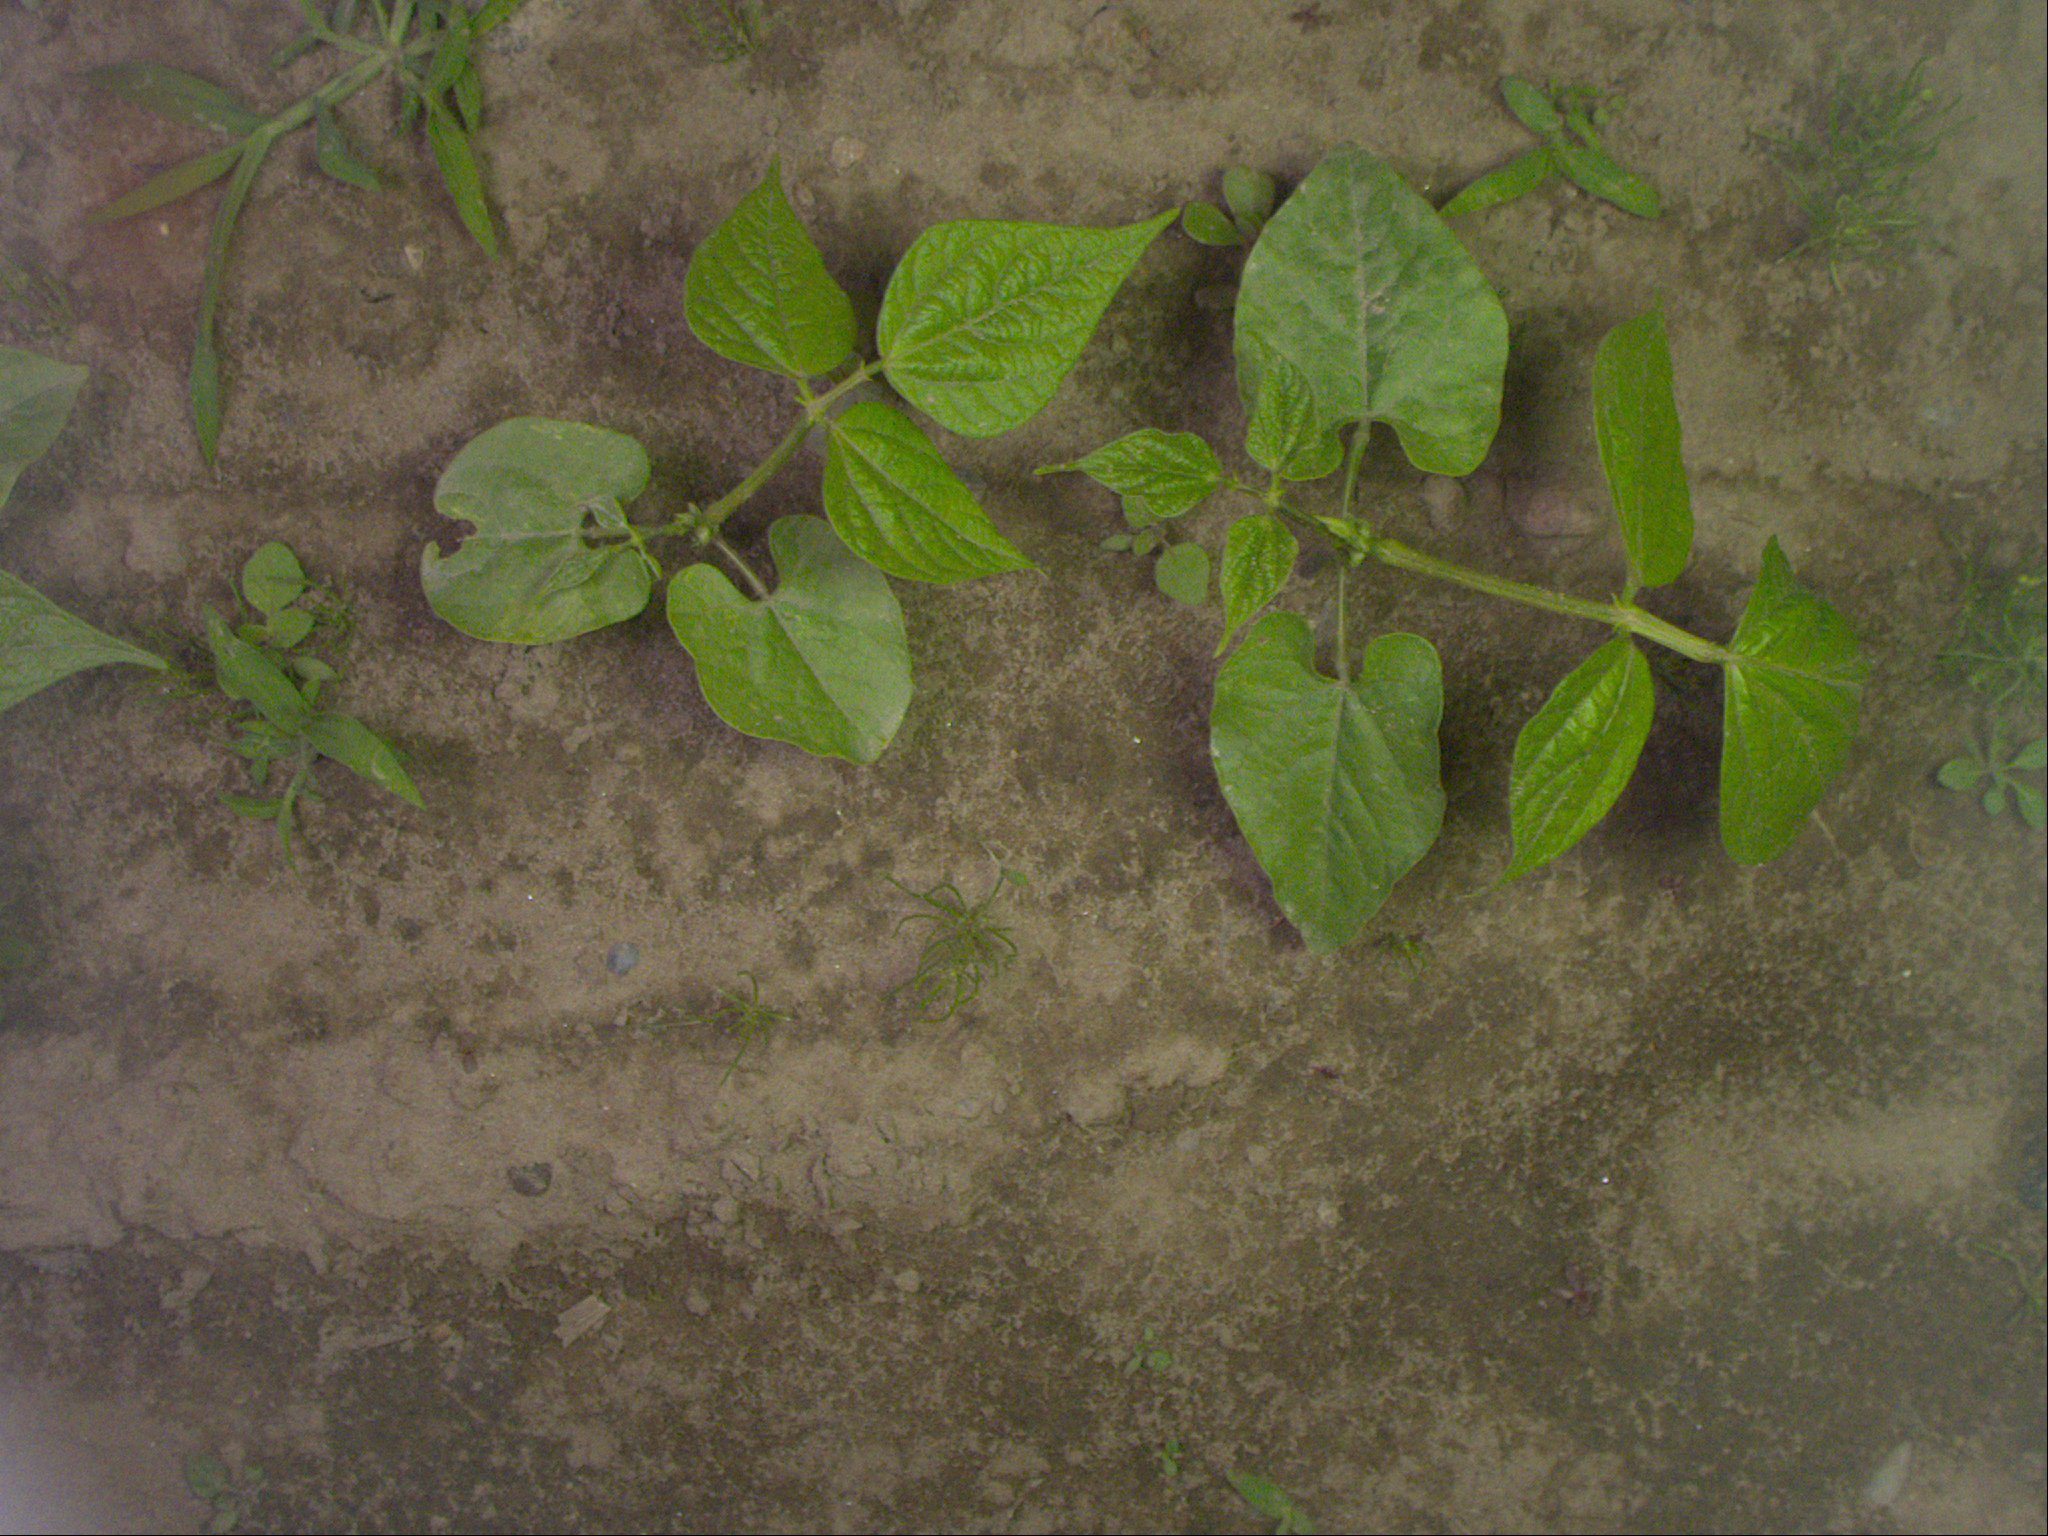
Crop: bean
Objects: bean, stem_bean, bean, stem_bean